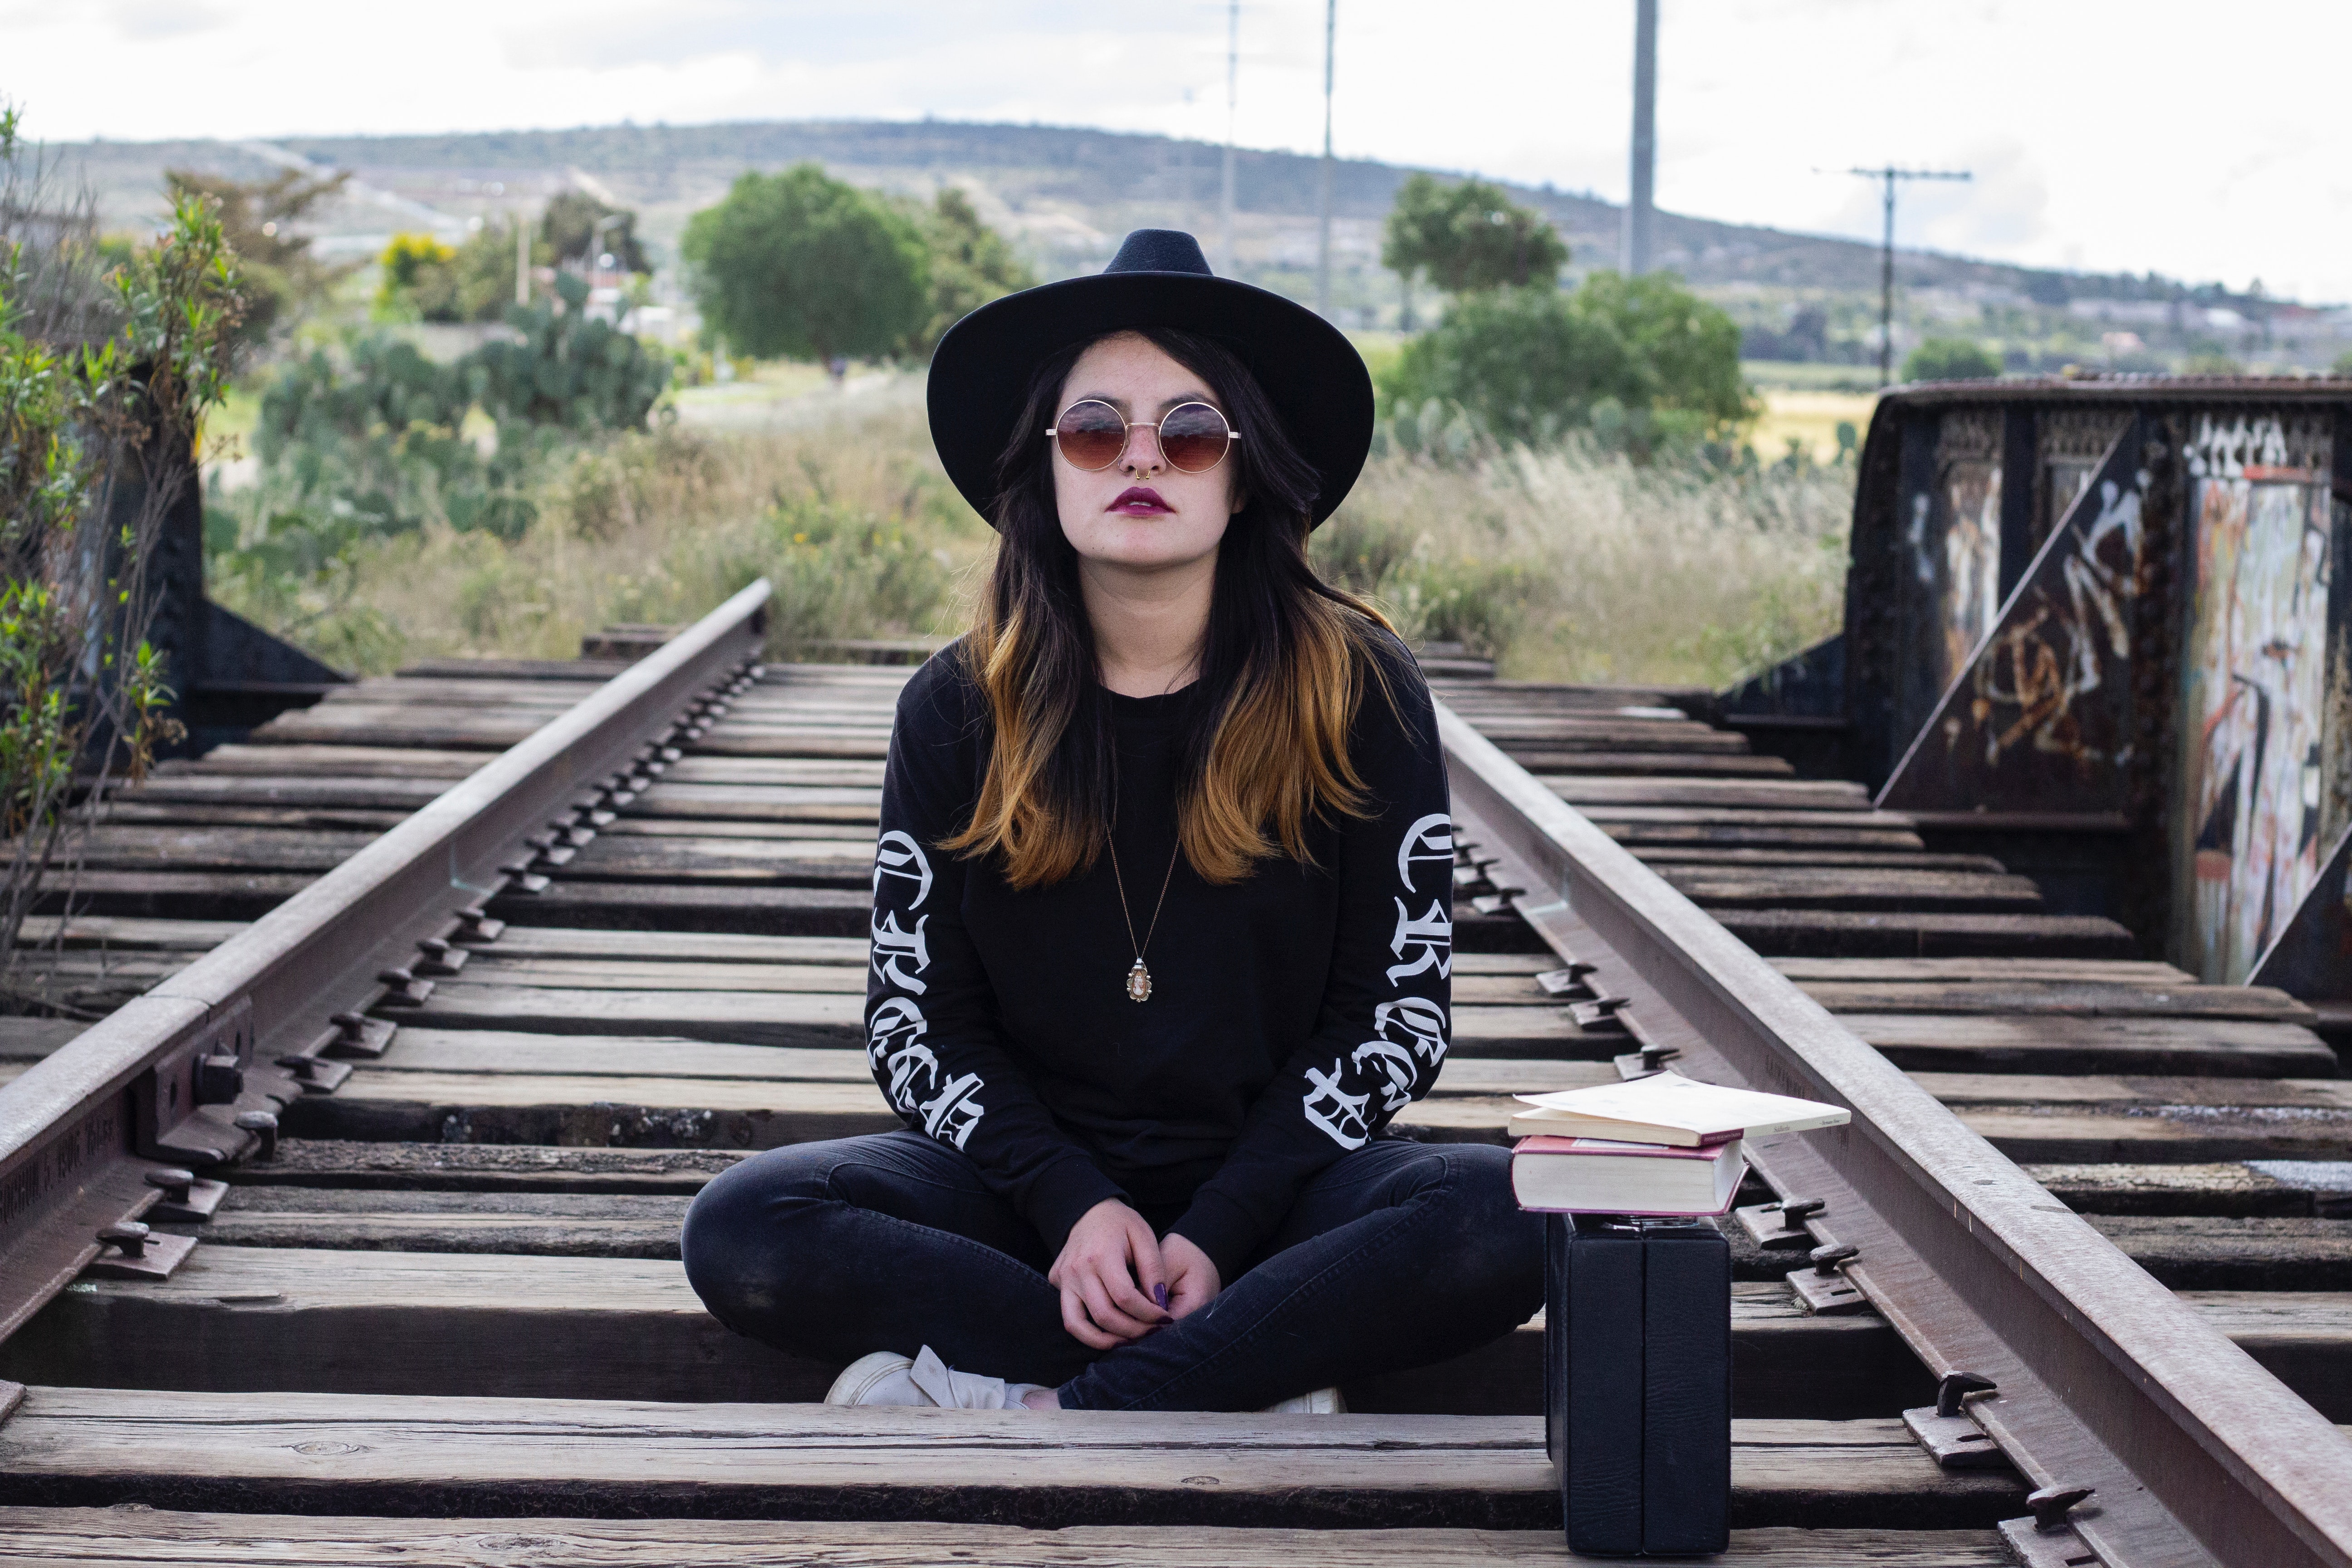
girl, sitting, headgear, photography, tree, travel, road